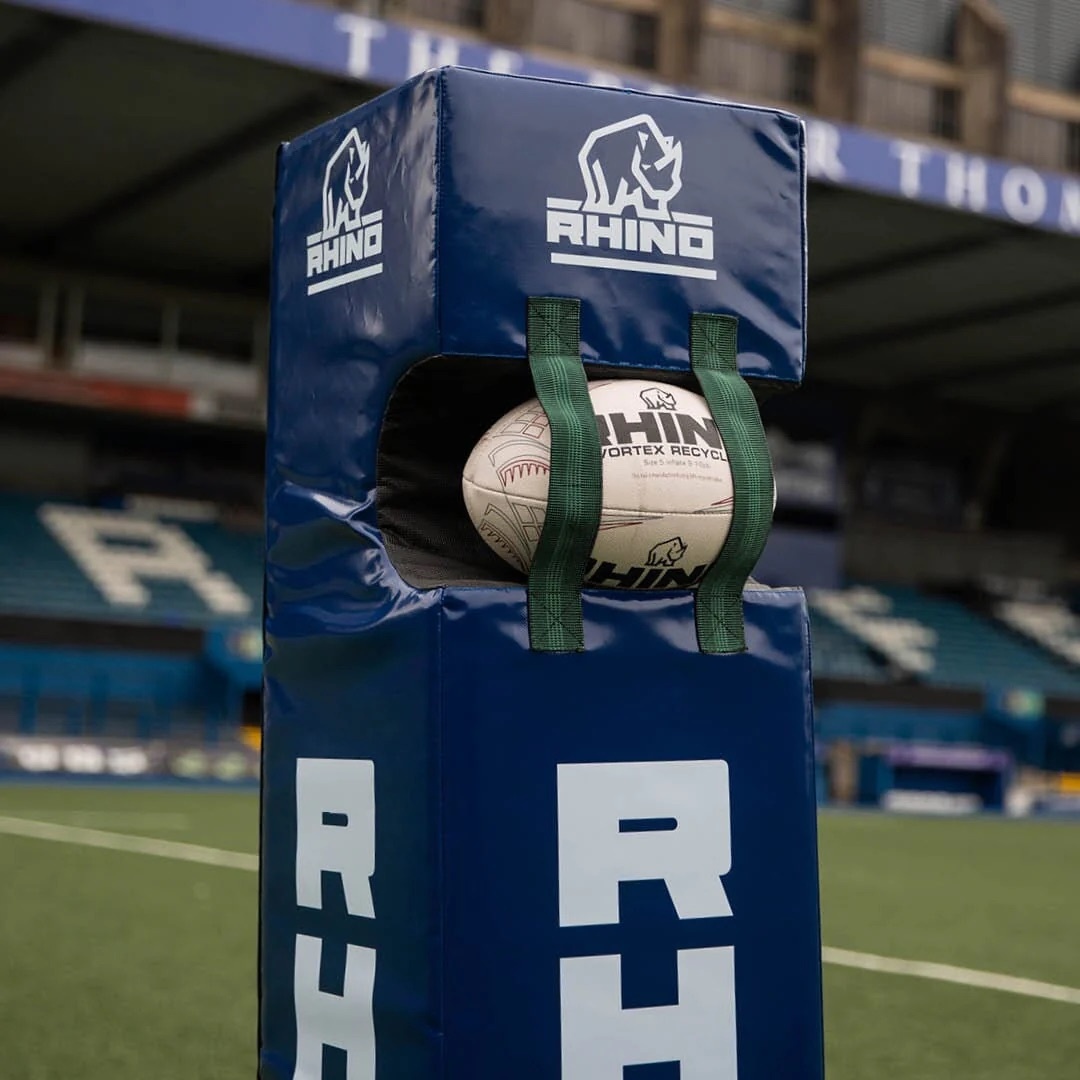
Rhino Senior Jackal Bag
The Rhino Tackle Jackal is the most popular tackle jackal bag on the market, recommended and used by Shaun Edwards, the world's best defence coach. Jackaling in rugby refers to the action of a player who, after a tackle has been made, attempts to gain possession of the ball. This durable and strong rugby tackle bag is designed to help players perfect their jackaling technique and improve reaction times in a realistic rugby environment. The Rhino Tackle Jackal is designed with an indent for ball placement, encouraging players to practice their best jackaling techniques and swiftly return to their feet after a tackle. The unpredictable landing side of the rugby ball helps train fast reactions, simulating a realistic rugby environment. Available in both Senior and Junior sizes, the Rhino Tackle Jackal caters to a variety of players, offering a durable and reliable training tool that is essential for improving on-field performance. With the endorsement from Shaun Edwards, the Rhino Tackle Jackal is the ultimate choice for players looking to excel in their jackaling skills and reaction times. Key Features: Durable rugby tackle bag with a one-year guarantee PVC covering for ultimate reliability and longevity Indent for ball placement to train optimal jackaling technique Encourages speedy return to feet following the rugby tackle Trains fast reactions with unpredictable ball landing side Please note: rugby ball not included Senior: Dimensions: 360mm (L) x 360mm (W) x 1500mm (H) Weight: 16.5kg
Brand: Rhino Rugby Ireland
Category: Sporting Goods > Athletics > Rugby > Rugby Training Aids > Rugby Tackle Bags